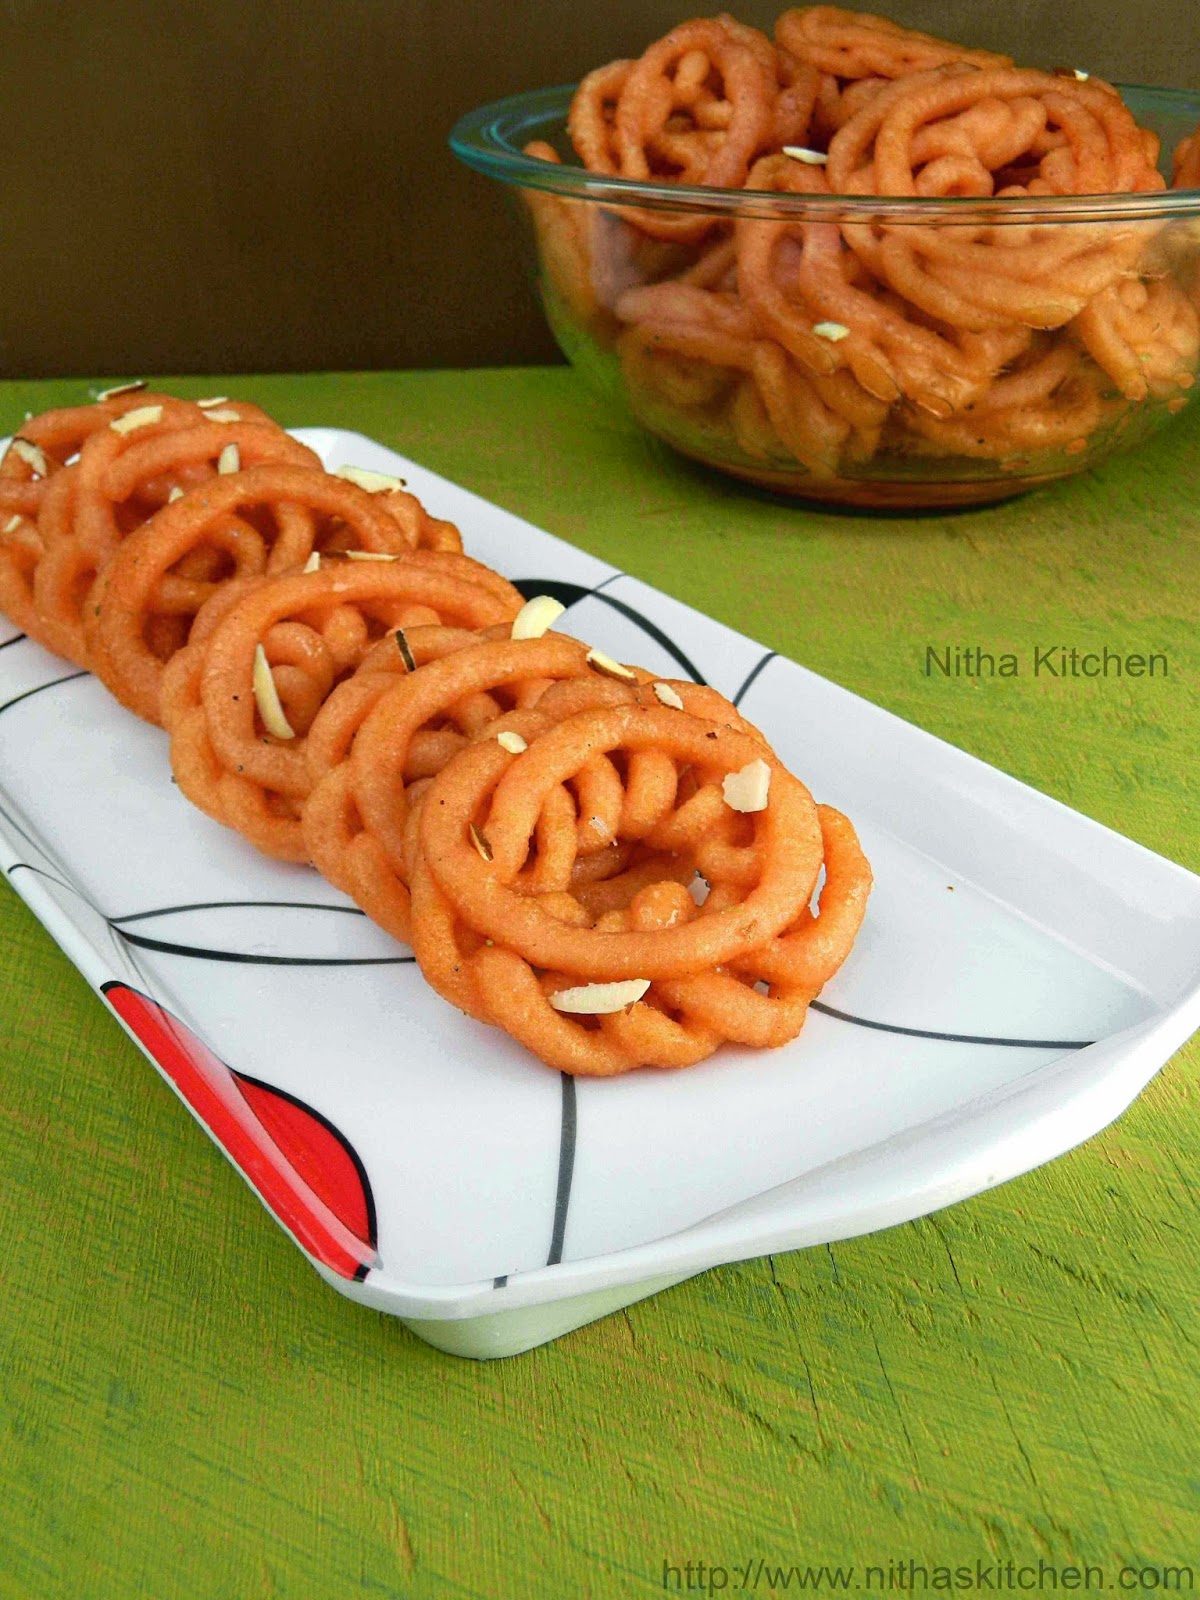
Dish: jalebi